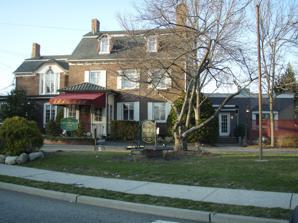
Building: Ho-Ho-Kus Inn
Country: United States of America
Year built: 1790
Restaurant in New Jersey, United States Ho-Ho-Kus Inn Ho-Ho-Kus Inn in 2008 Restaurant information Street address 1 East Franklin Turnpike City Ho-Ho-Kus State New Jersey Postal/ZIP Code 07423 Country United States Coordinates 40°59′52″N 74°06′35″W / 40.997705°N 74.109827°W / 40.997705; -74.109827 Website hohokusinn .com Ho-Ho-Kus Inn (also known as Ho-Ho-Kus Inn & Tavern ) is a historic landmark that is currently a restaurant located in Ho-Ho-Kus , New Jersey , United States, at the intersection of Franklin Turnpike , Maple Avenue, and Sheridan Avenue. Its name was taken from a Delaware Indian term meaning "the red ceder". Established in 1790, The Ho-Ho-Kus Inn was once known as The Mansion House and consists of five rooms: Chateau, Crystal, Hermitage, Tap, and Zabriskie. History The Ho-Ho-Kus Inn was originally a private residence built for John "Jake" Zabriskie in 1790. After his death the house was converted into a private church and served as a parsonage for the Christ Episcopal Church in Ringwood . During this time the Ho-Ho-Kus Inn had been referred to by several nicknames such as Zabriskie House, the Villa Inn, The Mansion House, the Wayside Inn, and the Washington Inn. The building later became a resting house for the New York elite until 1920 and was referred to as Mansion House during this time. In 1920 the house faced demolition but was saved by Mrs. H.T.B. Jacquelin. In 1941 the house was purchased by the town and became a landmark and was leased to several people. In 2007 the restaurant was bought by Chris Kelly. Kelly had asked George Zahakos and Catherine Stauch, formerly of the Bicycle Club in Englewood Cliffs , to take over the restaurant. However, this deal has fallen through. Reviews The Ho-Ho-Kus Inn is currently a Zagat rated restaurant. New York Times food critic David Corcoran has given high praises to the manager Rob Lipkin for his energetic attitude and for importing first-rate wine from regions like Chile and South Africa . Lipkin won awards as sommelier at the Petit Chateau in Bernardsville . He also praised the chef, Jesus Murillo, for his grilled ostrich which he described as "remarkably tender and juicy, bolstered by a zesty cherry chutney". References